Chery eQ5

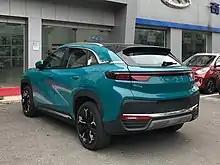
Chery eQ5 rear

In August 2019, Chery NEV officials mentioned that the firm was developing an all-aluminum platform for pure electric vehicle models and will build electric models by 2020 including the S81, S61, and S57. The three models mentioned would mainly be coupes and SUVs and be capable of equipping electric four-wheel drive system. Additionally, Chery has disclosed that the model built on the all-aluminum pure electric platform will cooperate with tech companies from China, and is expected to provide facial recognition, ADAS, and 5G-V2X. As of December 2019, news of an electric crossover SUV by Chery codenamed the S61 went offline surfaced. The electric S61 debuts a new exterior styling design language and is based on a newly developed all-aluminum pure electric platform. The production version of the S61 model was scheduled to launch in mid 2020.